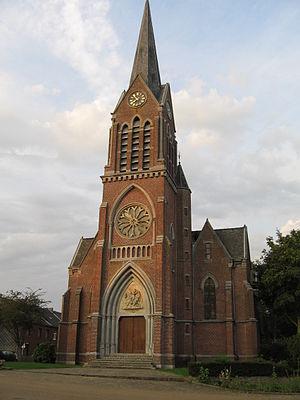
Villers-Perwin est un village à la frontière du Hainaut et du Brabant wallon, au nord de la ville de Charleroi, en Belgique. Administrativement il fait partie de la nouvelle commune des Bons Villers, située en Région wallonne dans la province de Hainaut.